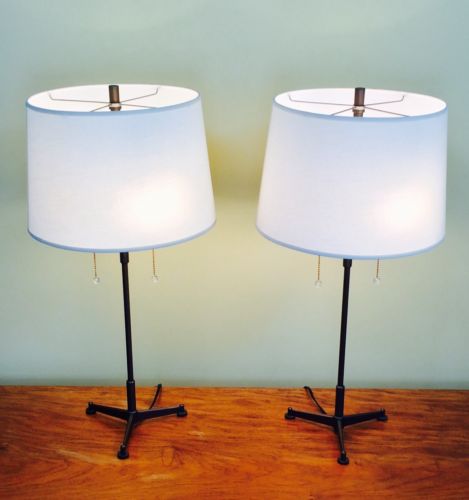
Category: lamp